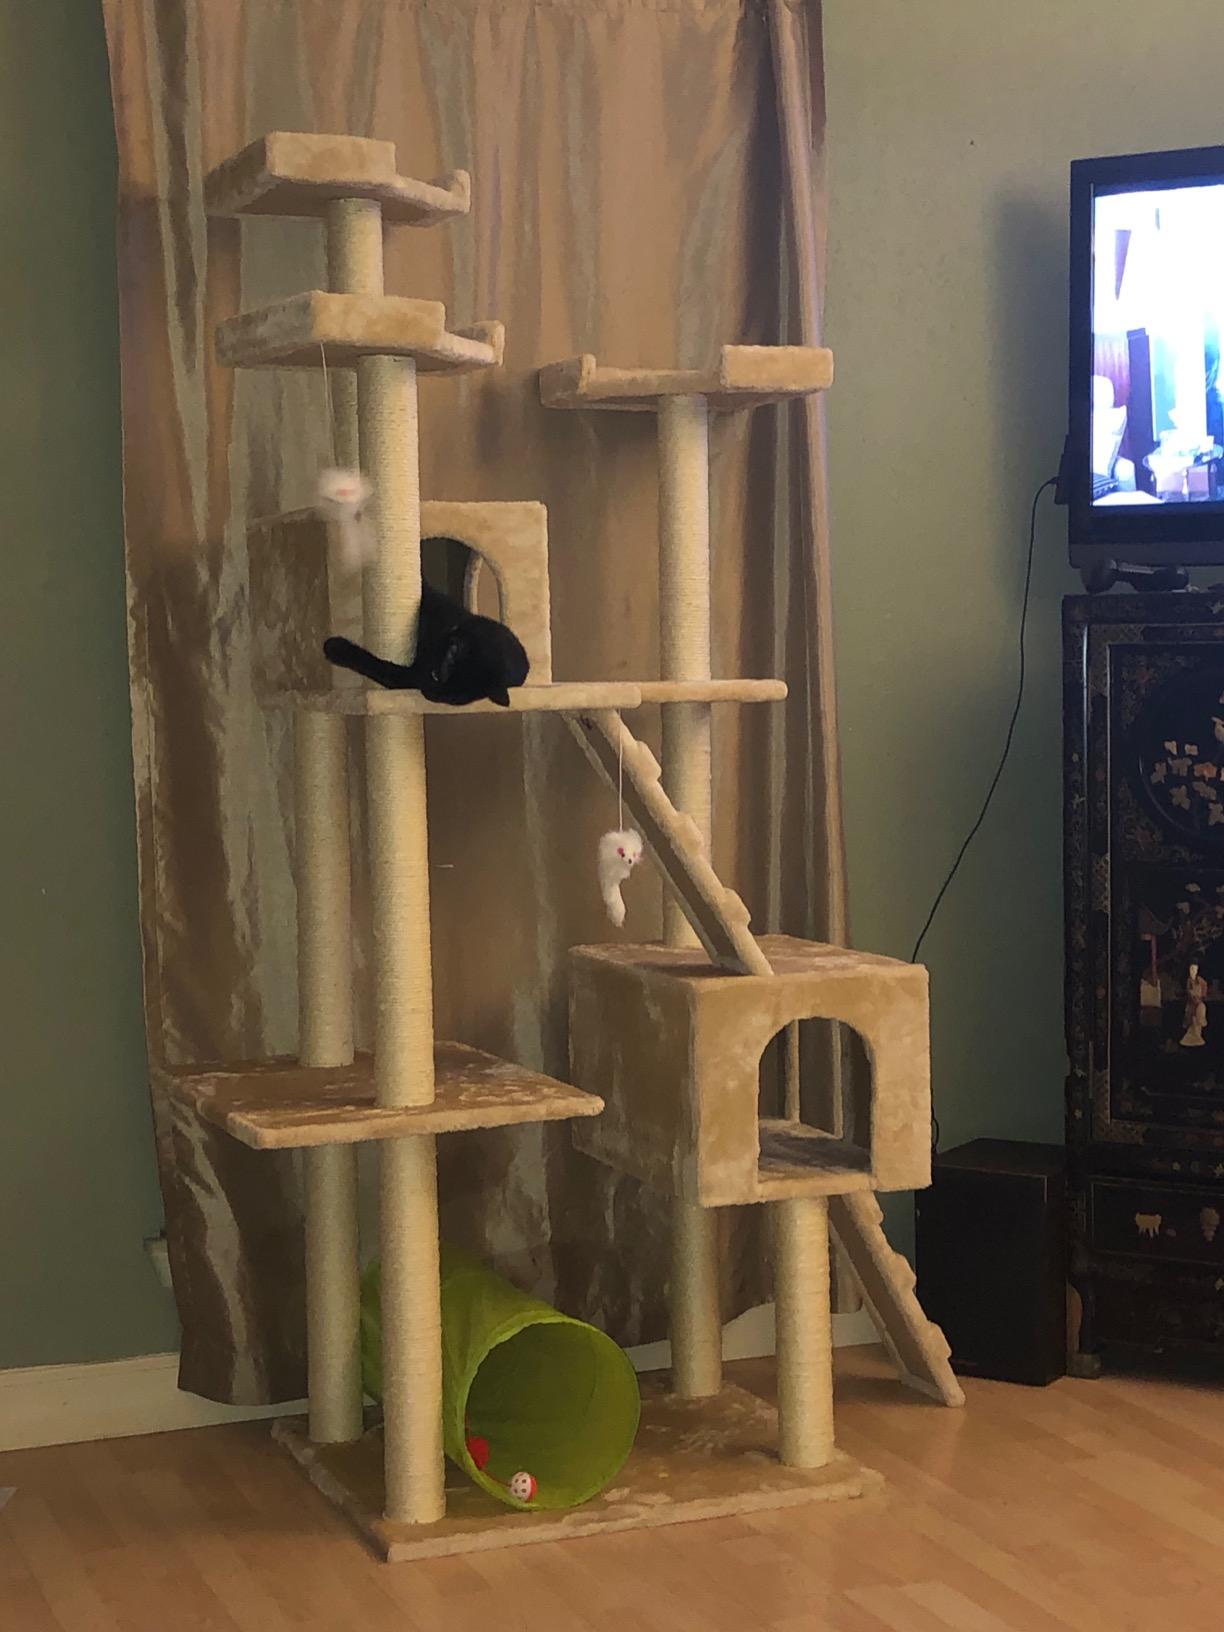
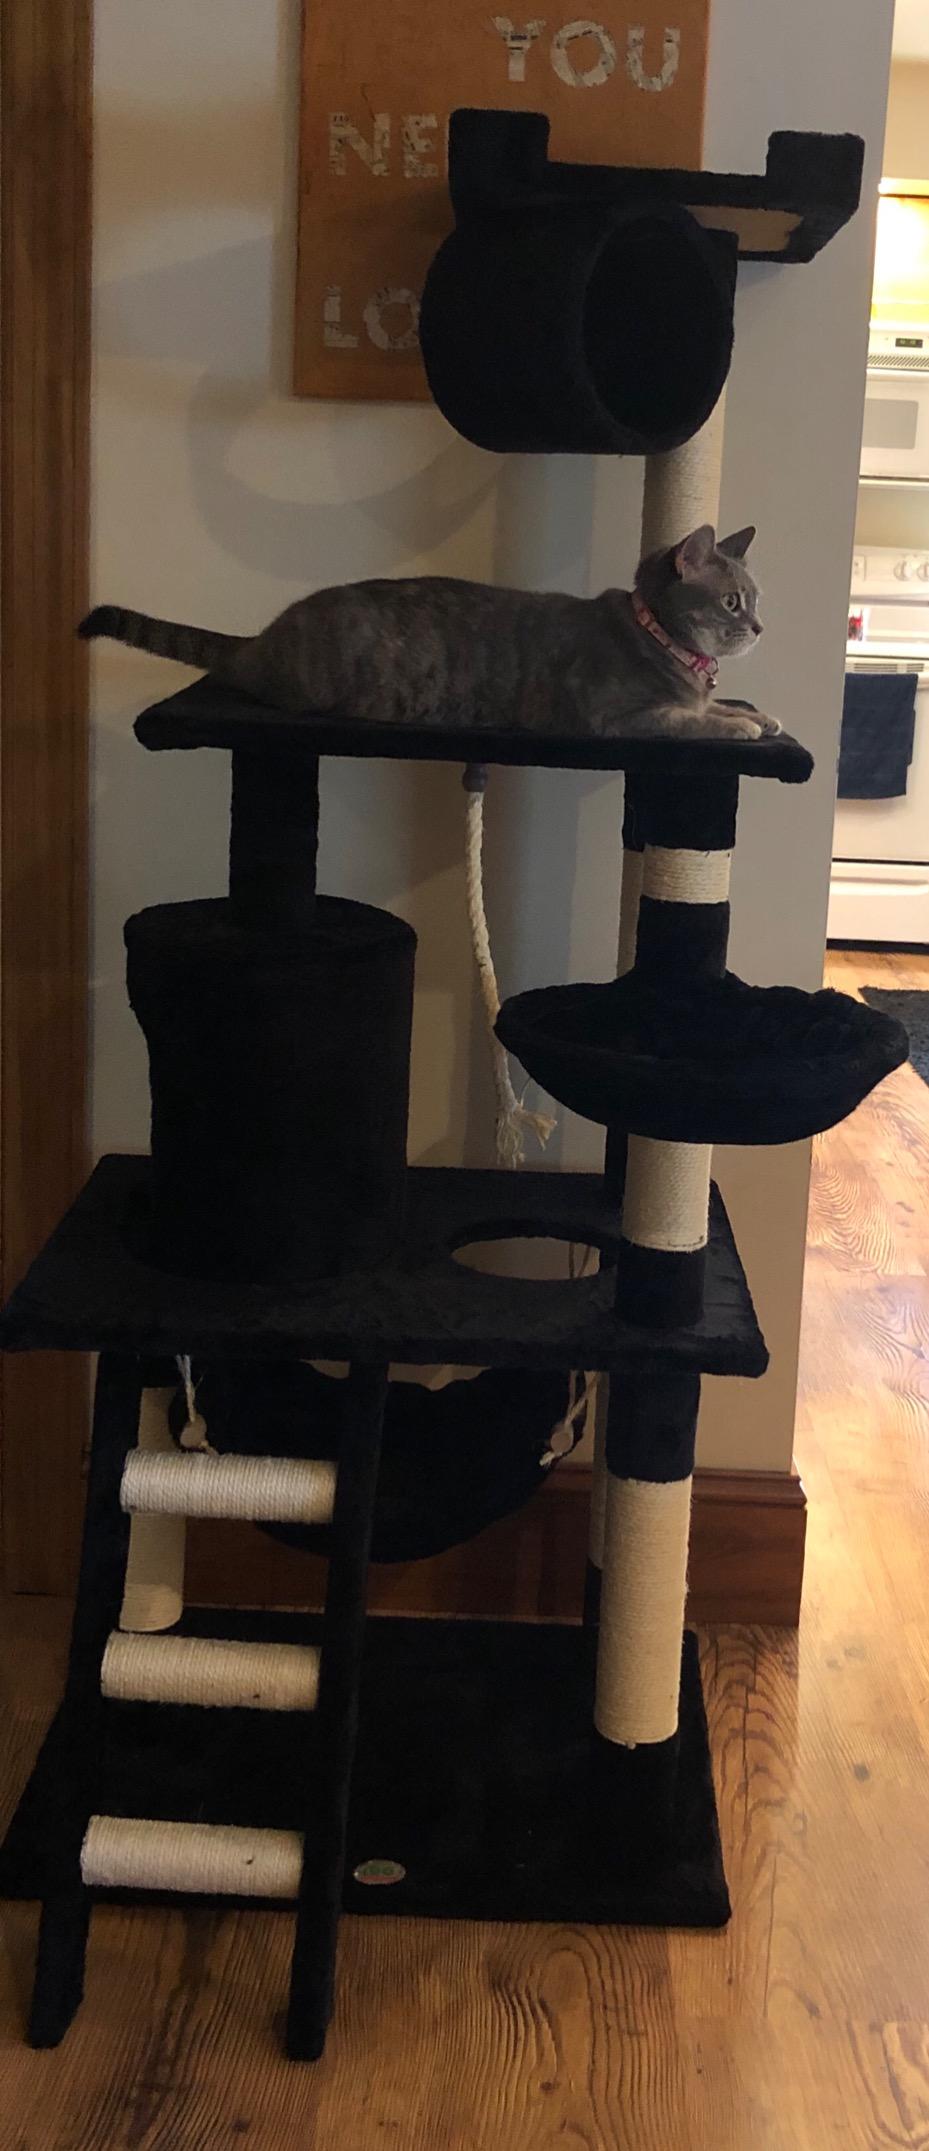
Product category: items_cat tree
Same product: no